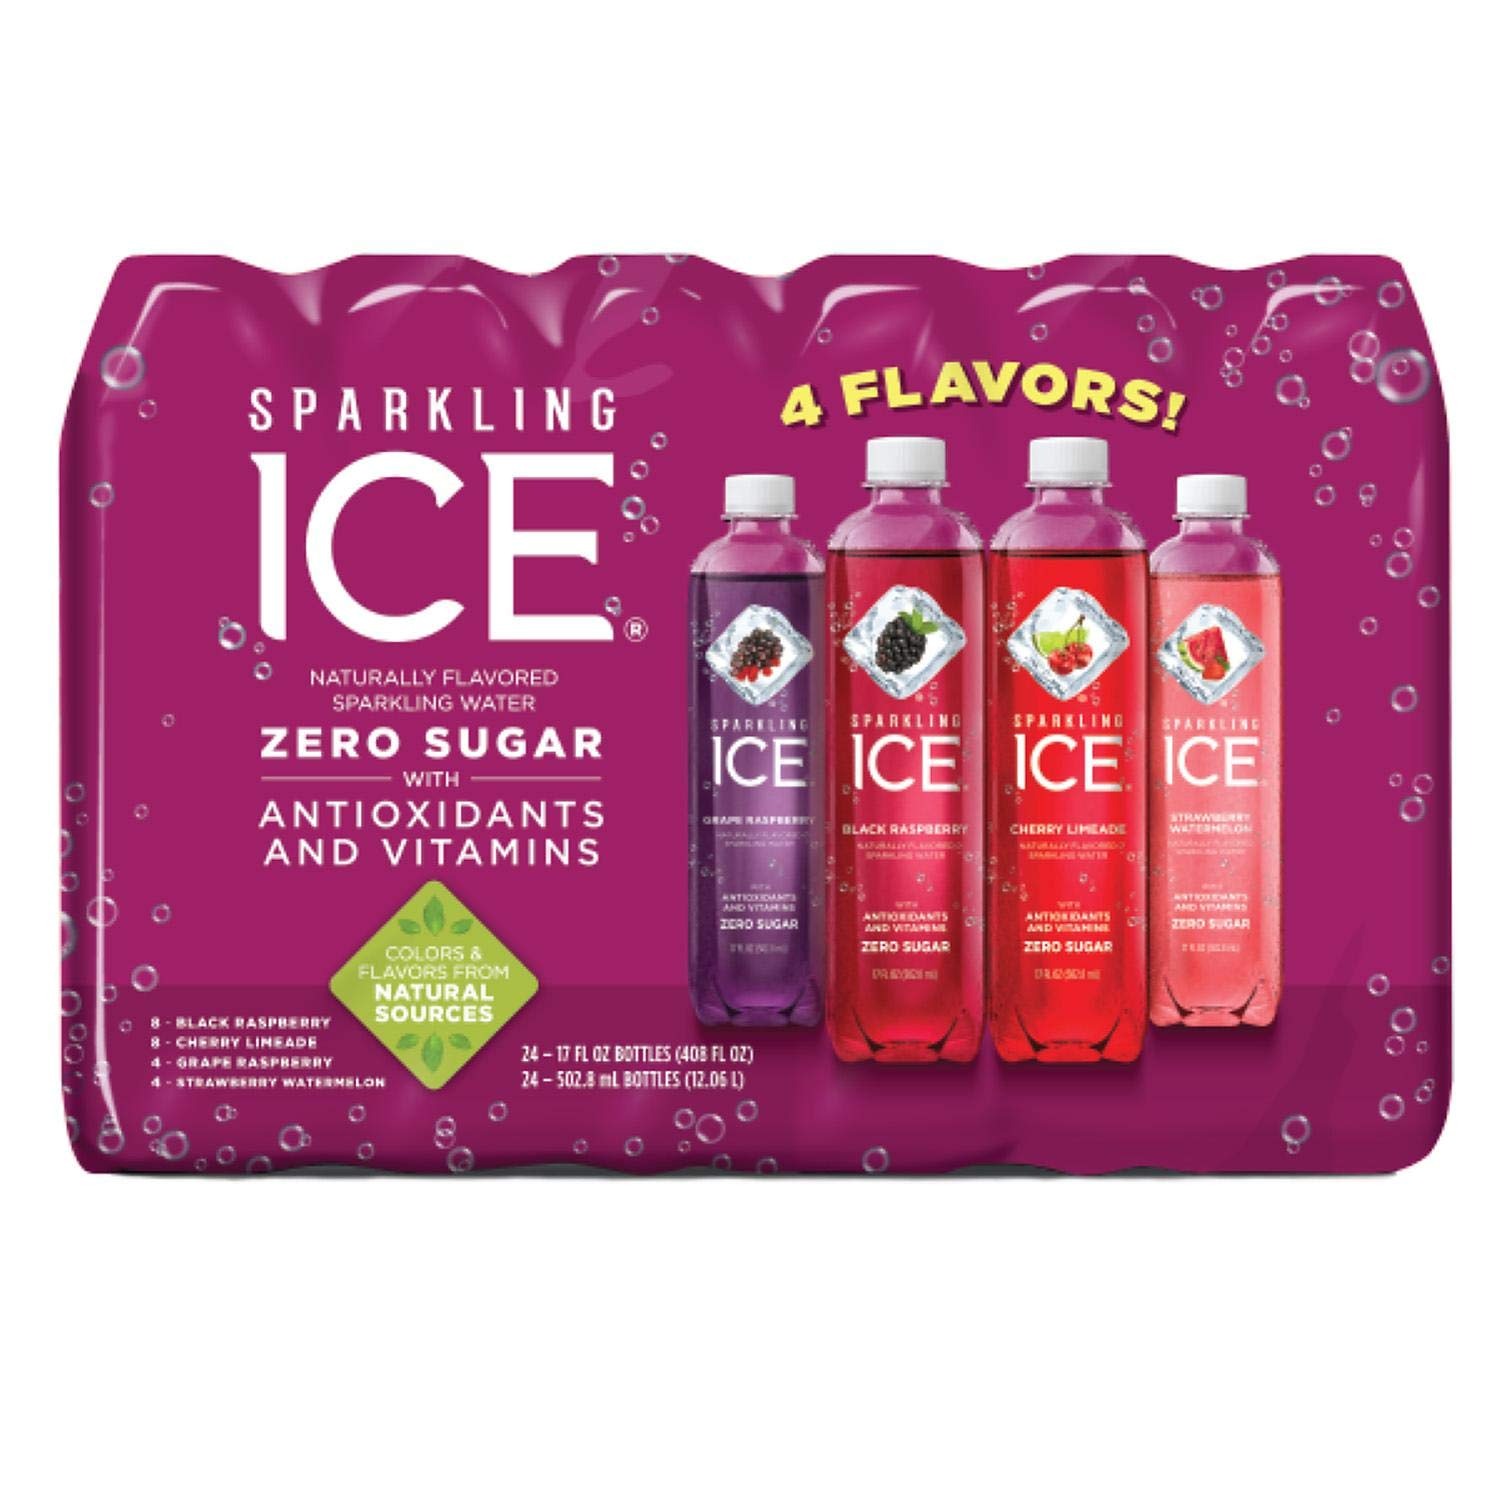
Item Name: Sparkling ICE Variety Pack, 17 Fl Oz, 12 Count (Black Raspberry, Cherry Limeade, Orange Mango, Kiwi Strawberry) 24 Variety Pack
Product Description: Sparkling Ice. Zero calories. Naturally flavored sparkling mountain spring water. 3-black raspberry. 3-orange mango. 3-kiwi strawberry. 3-pink grapefruit.
Value: 408.0
Unit: FL Oz

Price: 10.99